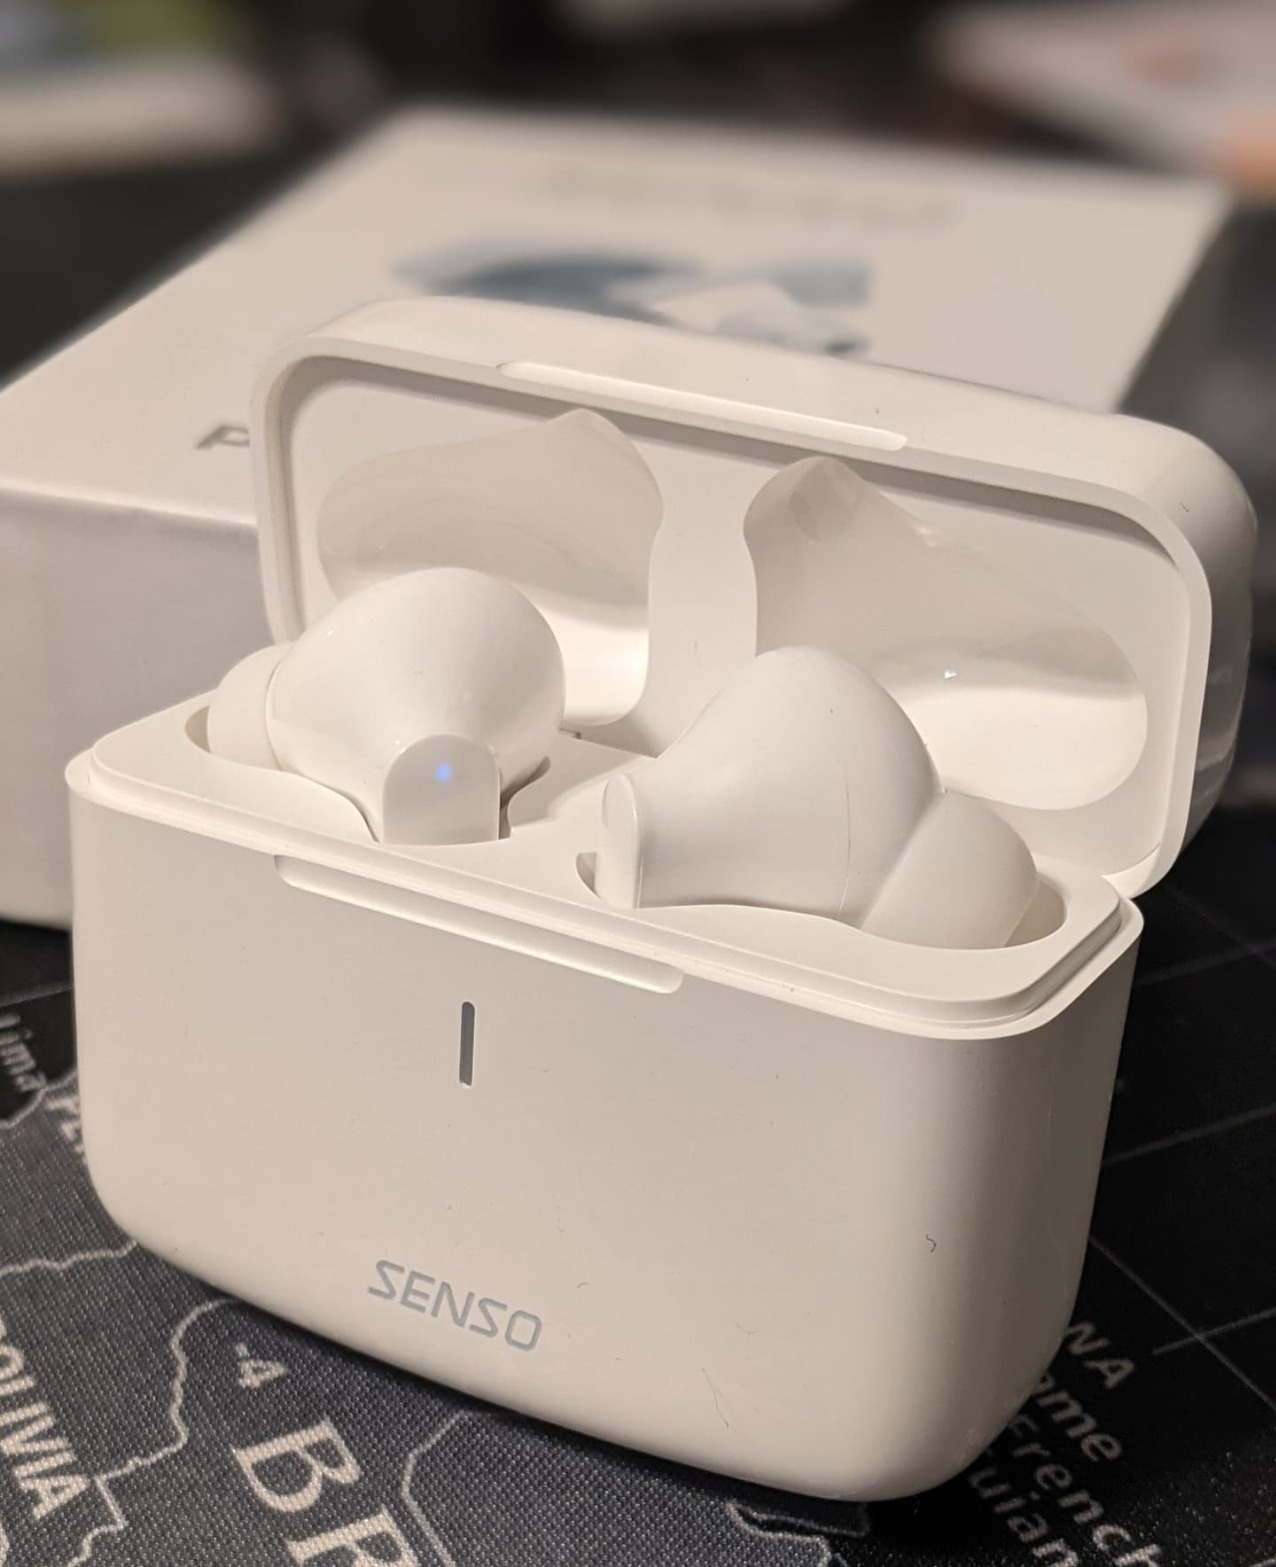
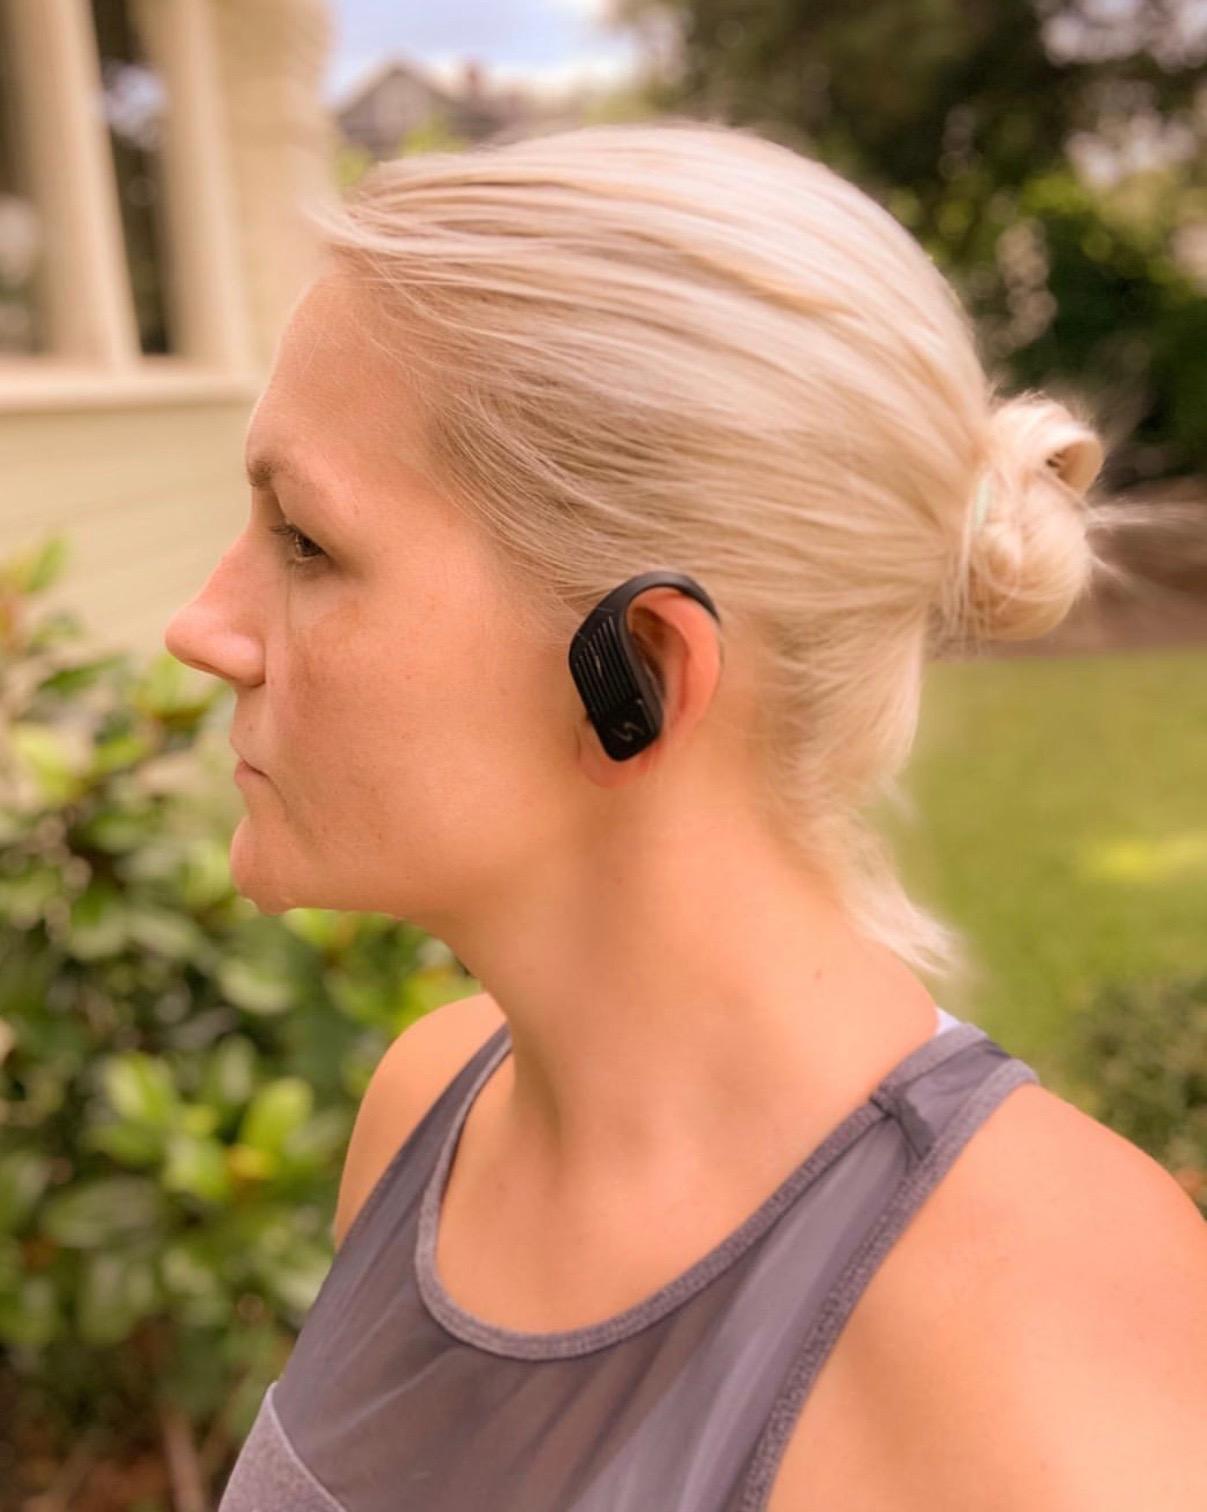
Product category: earbuds
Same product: no